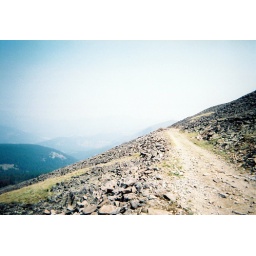
Precipitous cliffside road through loose rock talus, near Kings Hill in the Little Belt Mountains. (640x437)